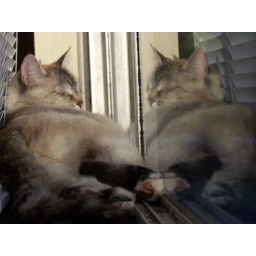
june 036 Violet in my office window